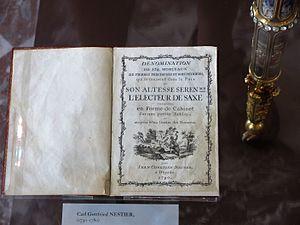
Livre décrivant les pierres de la table de Teschen au Louvre (Paris).